Healers of the Dead Sea

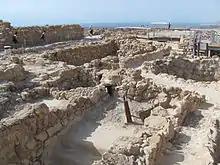
Qumran, Home of the "Healers of the Dead Sea"

Healers of the Dead Sea is a 30-minute CBS documentary regarding Dead Sea Scrolls and the Essenes produced by John Marco Allegro and Douglas Edwards.